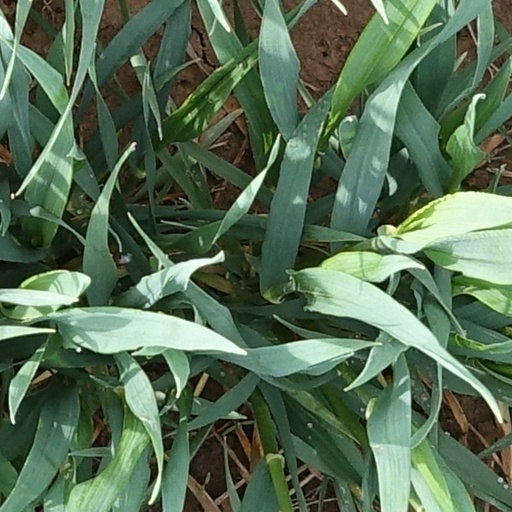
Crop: wheat